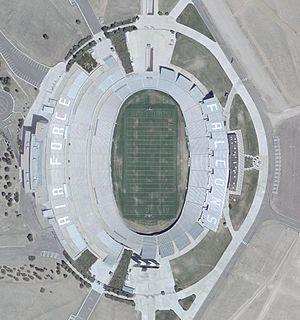
Les Falcons de l'Air Force sont un club omnisports universitaire de l'United States Air Force Academy à Colorado Springs. Les équipes des Falcons participent aux compétitions universitaires organisées par la National Collegiate Athletic Association. Air Force fait partie de la division Mountain West Conference.